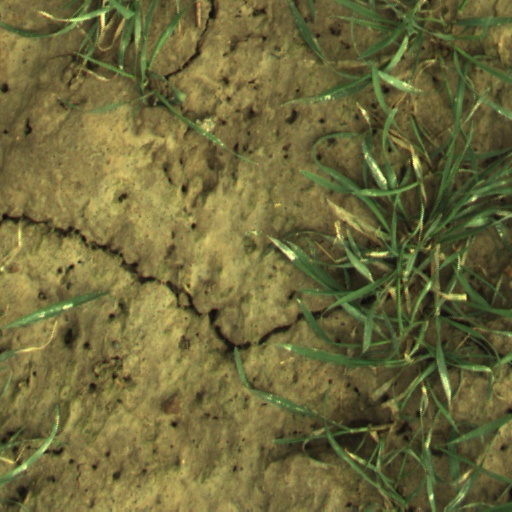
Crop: wheat